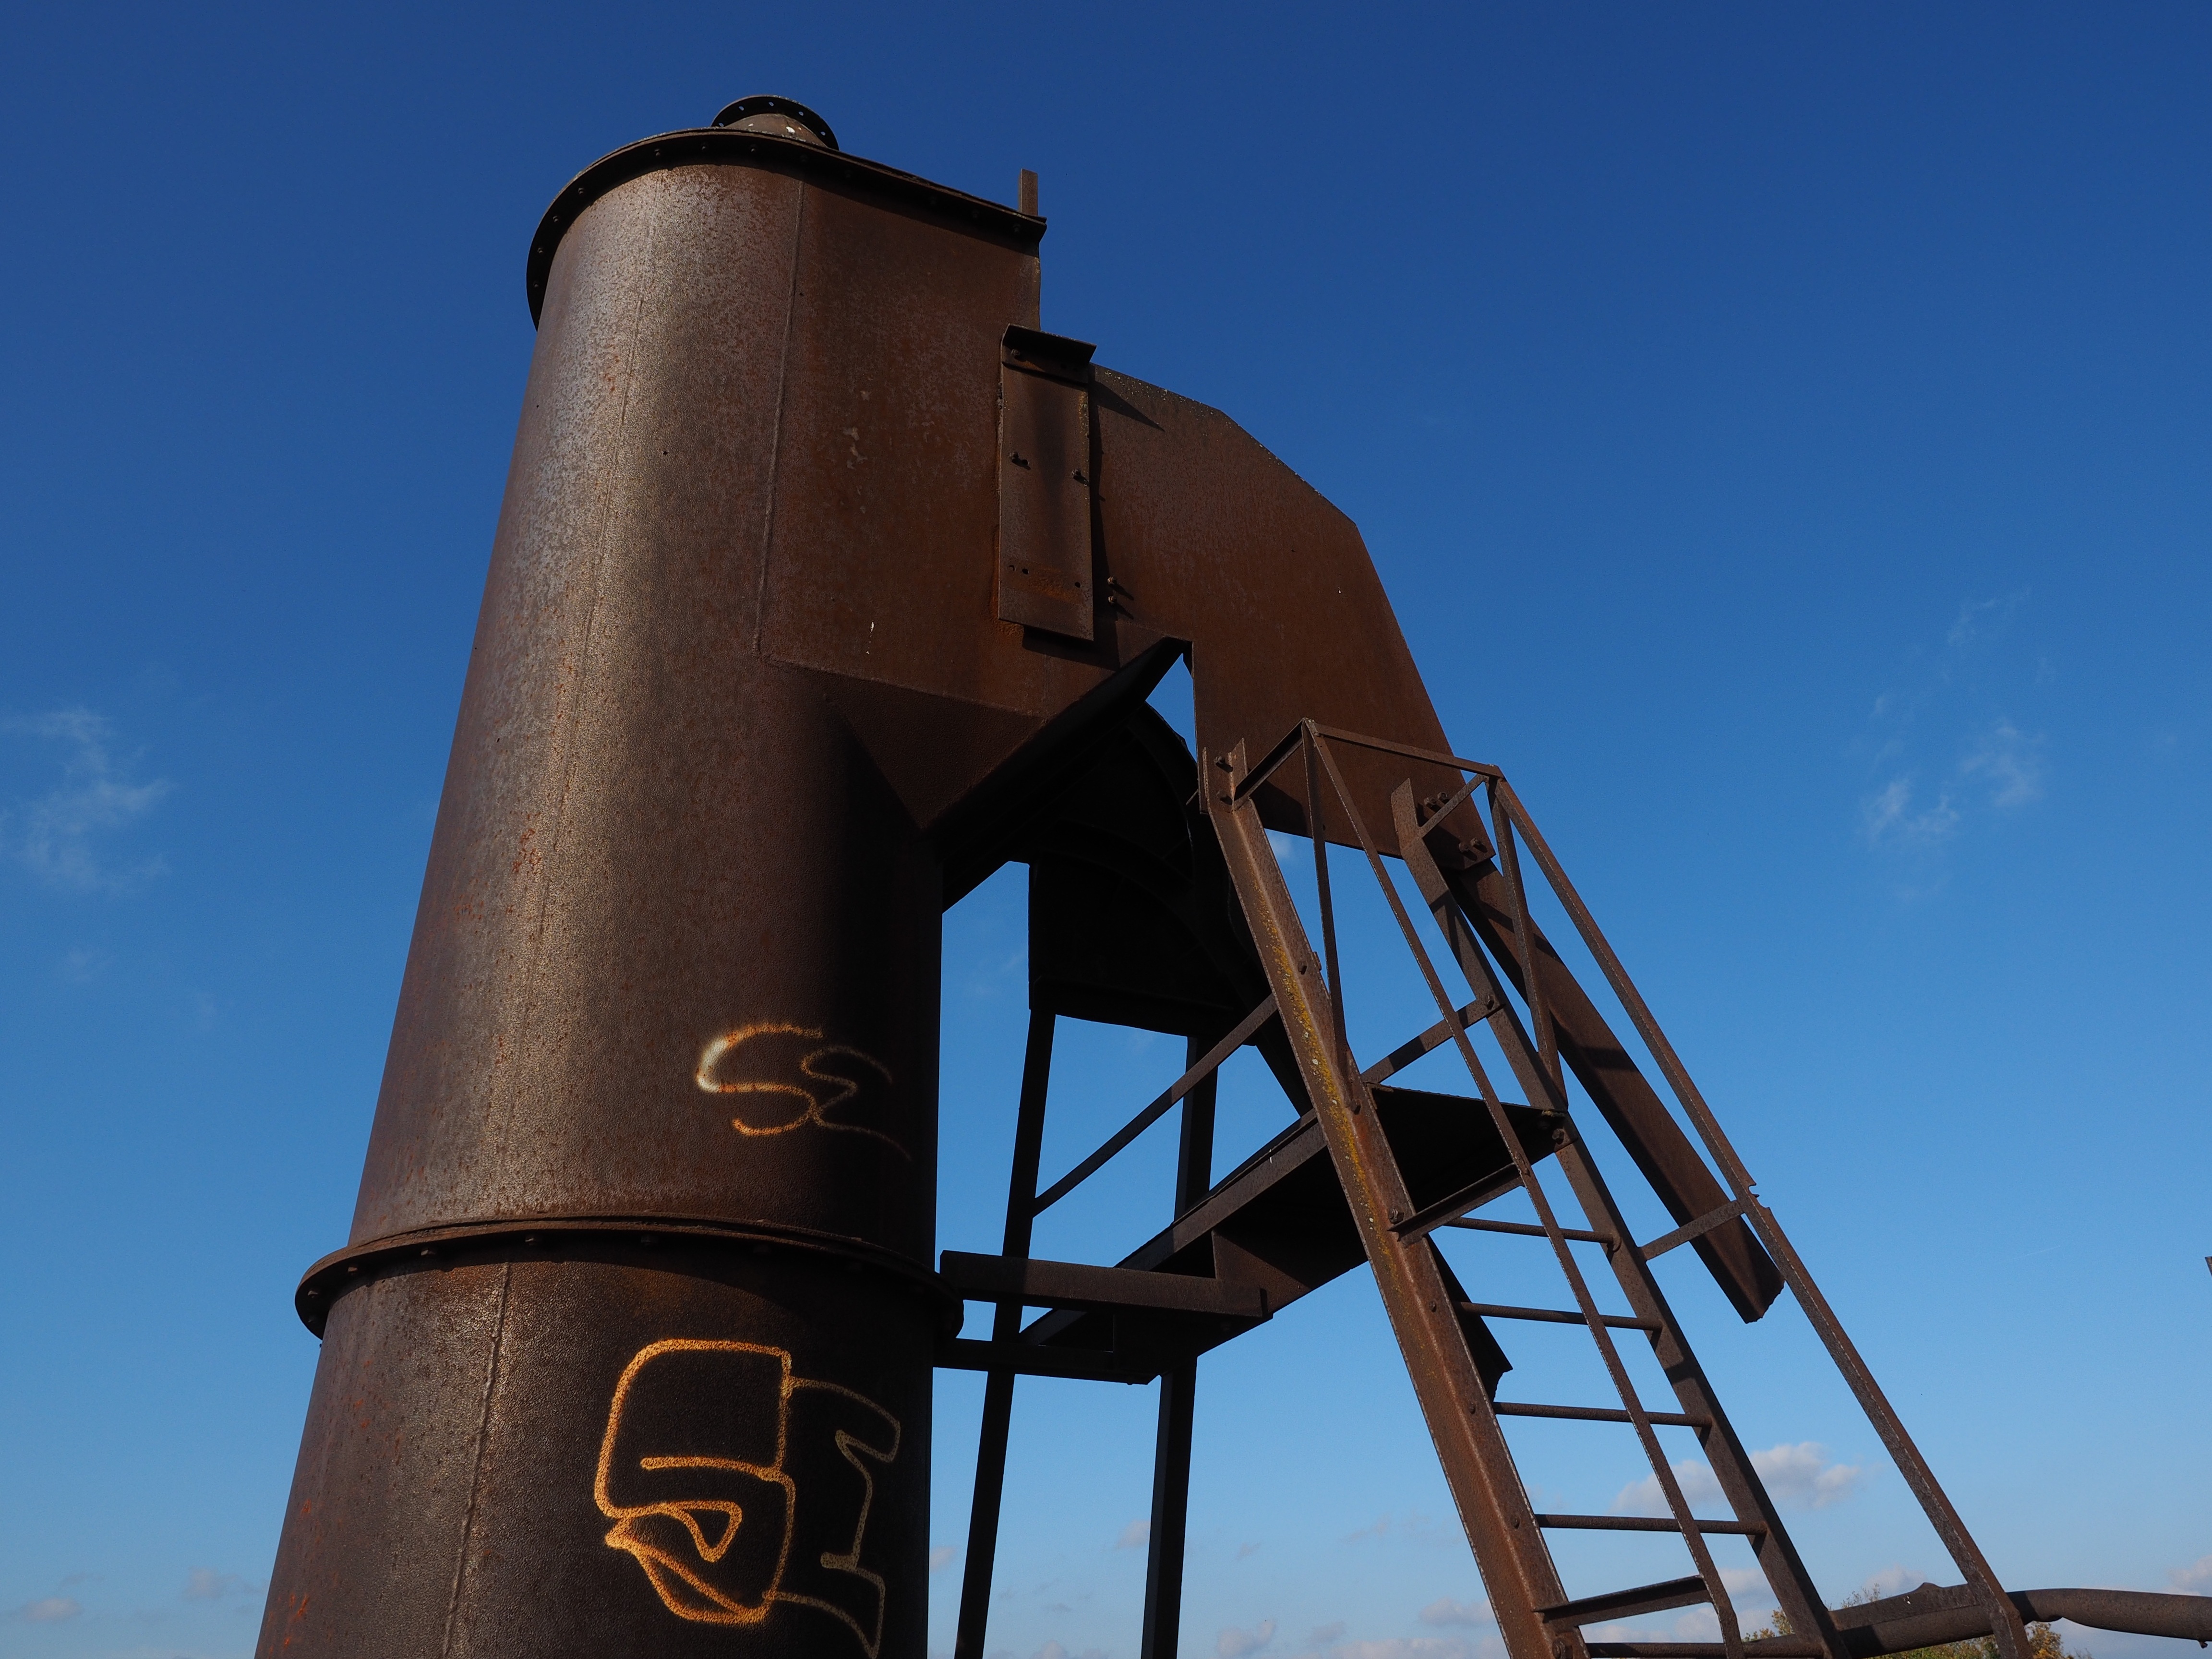
sky, monument, tower, mast, chimney, fireplace, blue, industry, industrial plant, historical monument, swabian alb, lime kiln, h rvelsingen, shaft furnace